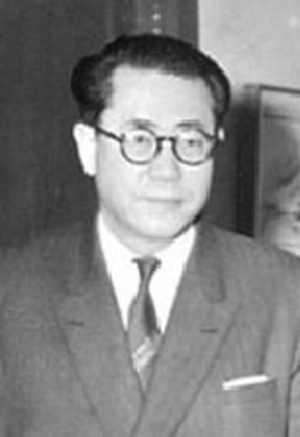
Ce tableau présente la liste des présidents de la République de Corée, depuis la fondation de celle-ci en 1948.
Le président de la République de Corée est, selon la constitution sud-coréenne, chef de l'exécutif, commandant en chef des forces armées, et chef de l'État de la Corée du Sud.
Choi Kyu-hah, né le 16 juillet 1919 à Wonju et mort le 22 octobre 2006 à Séoul, est un homme d'État sud-coréen, Premier ministre de 1975 à 1979 puis président de la République de 1979 à 1980.